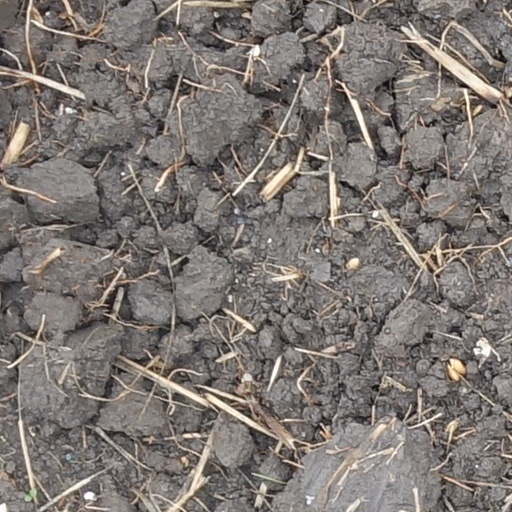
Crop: wheat